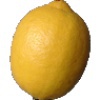
Label: lemon